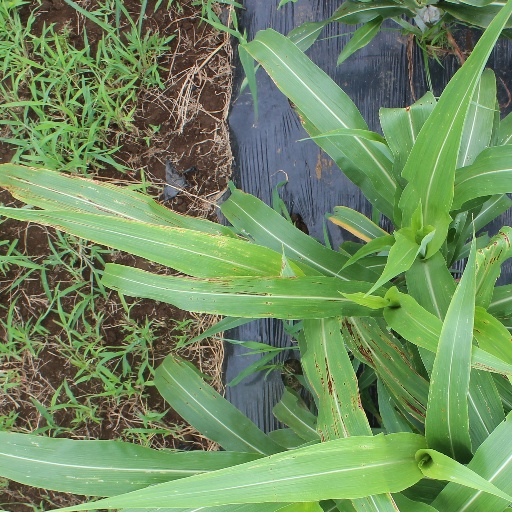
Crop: sorghum